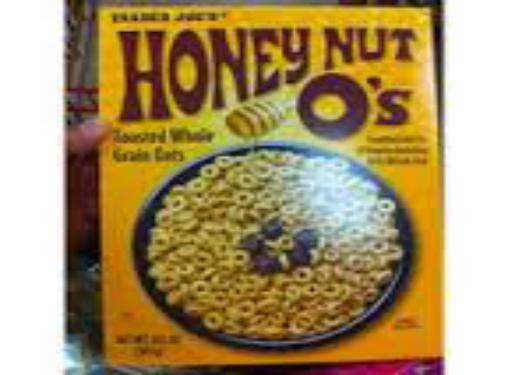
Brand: Honey Nut Toasty O's
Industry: Food